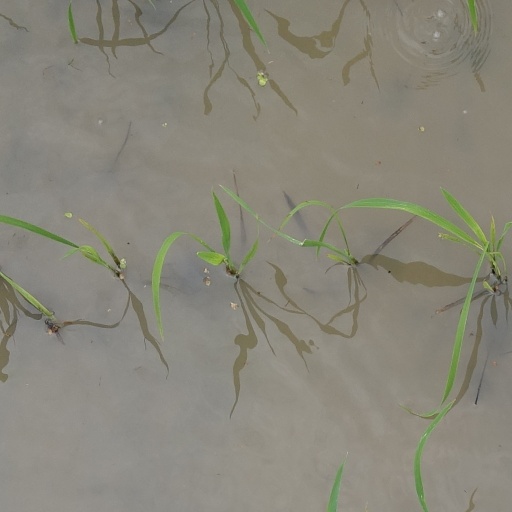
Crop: rice